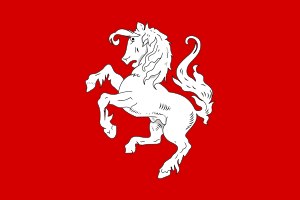
Twente
Twentes flag
Twente er en region i den østlige del af Nederlandene. Regionen omfatter ca. halvdelen af provinsen Overijssel og består af 14 kommuner.